Step Vaessen

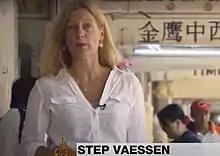
Step Vaessen (Indonesia, 2014)

Stephanie "Step" Vaessen (born 11 February 1965) is a Dutch broadcast journalist, currently working as a Berlin correspondent for Al Jazeera English.